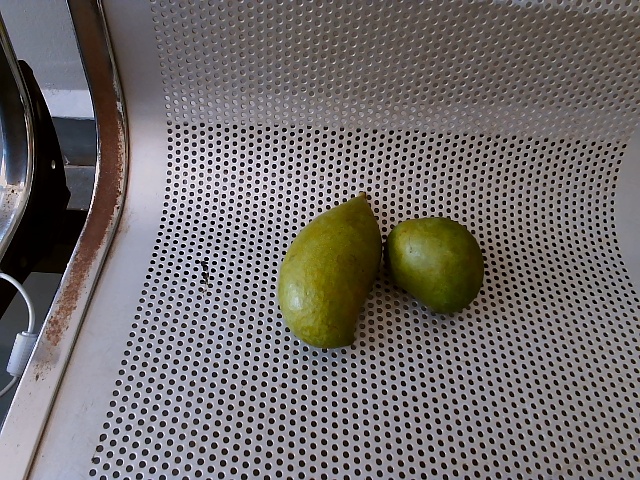
Label: Raw_Mango